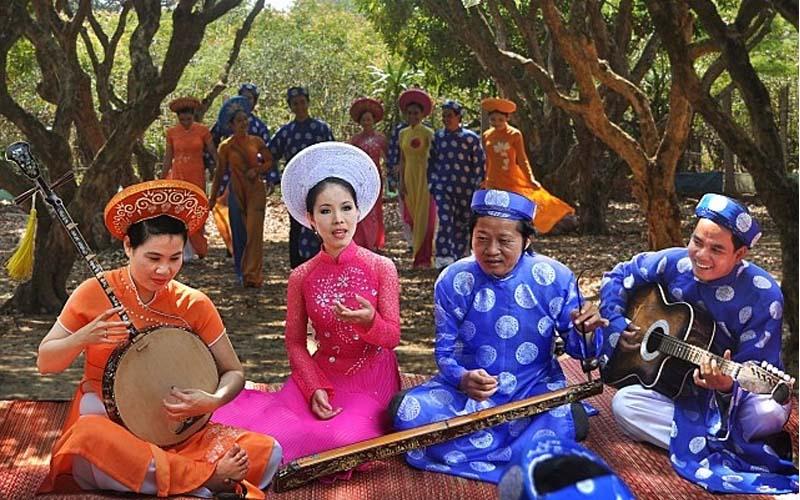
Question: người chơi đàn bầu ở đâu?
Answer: người chơi đàn bầu ngồi giữa người hát và người chơi đàn ghi ta